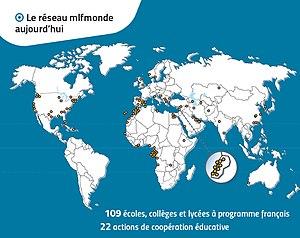
La carte des établissements scolaires du réseau de la Mission laïque française en 2017.
Cet article dresse la liste des établissements scolaires du réseau de la Mission laïque française, également appelé réseau mlfmonde, qui, en 2017, scolarisait, dans 38 pays, environ 60 000 élèves suivant un enseignement laïque, plurilingue et interculturel dans 109 écoles, collèges ou lycées à programme français.
L’Agence pour l’enseignement français à l’étranger est un établissement public français chargé du suivi et de l’animation du réseau des établissements d’enseignement français à l’étranger. En 2017, ce réseau, composé de 495 établissements scolaires homologués par le ministère de l’Éducation nationale, a accueilli 342 000 élèves, dont 36 % de Français, dans 137 pays. Elle a été créée en 1990 et est placée sous la tutelle du ministère de l’Europe et des Affaires étrangères.